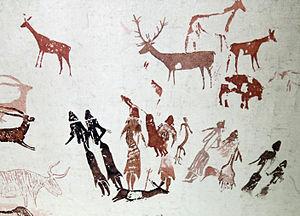
L'Andorre, micro-État européen situé dans les Pyrénées, est une principauté souveraine dont les origines remontent à l'époque carolingienne. Son histoire est étroitement liée à celle de l'Espagne et de la France, qui ont toujours respecté son indépendance.
L'art rupestre du bassin méditerranéen de la péninsule Ibérique ou art levantin est un bien culturel inscrit à la liste du patrimoine mondial de l'Unesco en 1998. Il s'agit d'un ensemble de sites d'art rupestre de la moitié orientale de l'Espagne, remarquable par un nombre élevé de sites qui en fait la plus grande concentration en Europe. Sa dénomination fait allusion au bassin méditerranéen : même si quelques sites sont situés à proximité de la mer, la plupart d'entre eux sont à l'intérieur, dans des communautés comme l'Aragón ou Castille-La Manche.
La Catalogne est une communauté autonome se trouvant au nord-est de l´Espagne, elle est officiellement considérée comme ayant une nationalité. Sa capitale et métropole est la ville de Barcelone. Elle est entourée par la Communauté valencienne au sud, l'Aragon à l'ouest, la France au nord, l'Andorre au nord-ouest, et la mer Méditerranée à l'est. Une grande partie de ses terres fait donc frontière avec la France. Elle couvre une superficie de 31 950 km². Ses langues officielles sont le catalan, l'occitan et l'espagnol ou castillan. En 2015, elle comptait 7 508 106 habitants, ce qui en faisait la deuxième communauté d'Espagne après l'Andalousie et la dixième subdivision territoriale de premier niveau administratif d'Europe au regard de la population. Elle est également la plus peuplée parmi les Pays catalans, ensemble culturel et linguistique qui la lie à la Communauté valencienne, aux îles Baléares, à la principauté d'Andorre, à la Franja aragonaise et à l'essentiel du département français des Pyrénées-Orientales.
La Catalogne, nationalité et communauté autonome du nord-est de l’Espagne née en tant que réalité nationale par la réunion politique de plusieurs comtés de l'ancienne marche d'Espagne carolingienne entre le IXᵉ siècle et le XIIᵉ siècle sous l'autorité de la maison de Barcelone. La principauté de Catalogne ainsi constituée devient progressivement un État à la fin du Moyen Âge, avec ses institutions comme les Corts, son droit compilé dans les Usatges, constitutions et autres droits, ou encore sa langue, le catalan, qui se constitue en langue administrative, juridique et littéraire à partir du XIIᵉ siècle. Par le système politique de monarchie pactiste, la Catalogne conserve ses spécificités institutionnels, coutumiers et juridictionnels, au sein de la couronne d'Aragon puis de la monarchie d'Espagne, jusqu'aux décrets de Nueva Planta de 1715 et 1716 et l'imposition de l'absolutisme.
Les rituels de fertilité sont un ensemble de pratiques ritualisées censées stimuler la fertilité humaine, animale ou végétale, auxquelles sont généralement associées des vertus magiques. Il peut s’agir notamment de danses ou de cultes annuels, liés au rythme des saisons, lorsqu’il s’agit d’assurer des récoltes abondantes, de lieux de pèlerinage où se rendent les couples ou les femmes sans enfants, ou encore de pratiques sacrificielles, ces dernières pouvant être liées ou non à un lieu ou une époque de l’année particulière.